National Guard (France)

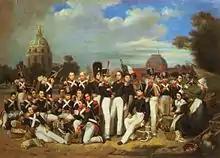
A company of the 2nd Legion of the National Guard on the Champs de Mars in Paris (1836)

Six thousand national guardsmen took part in the Battle of Paris in 1814. Following the occupation of Paris by the allied armies, the National Guard was expanded to 35,000 men and became the primary force for maintaining order within the city.